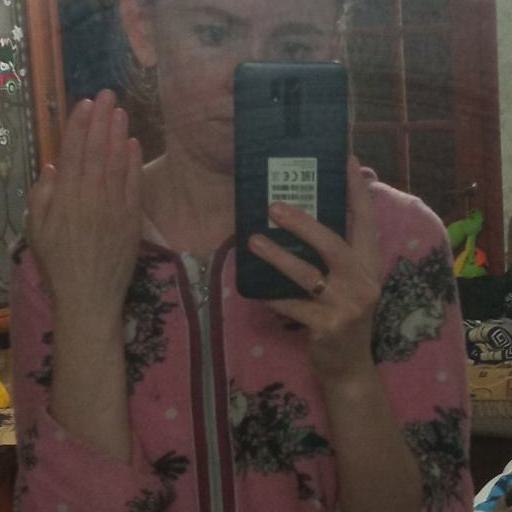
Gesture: no_gesture